Chile

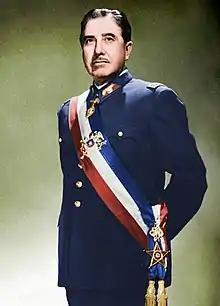
Augusto Pinochet

A new Constitution was approved by a controversial plebiscite on 11 September 1980, and General Pinochet became president of the republic for an eight-year term. After Pinochet obtained rule of the country, several hundred committed Chilean revolutionaries joined the Sandinista army in Nicaragua, guerrilla forces in Argentina or training camps in Cuba, Eastern Europe and Northern Africa.